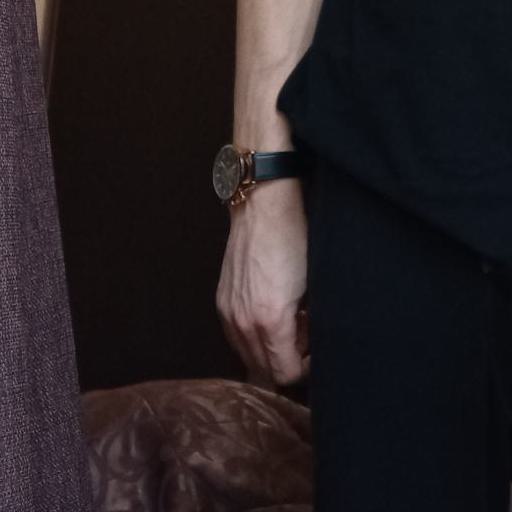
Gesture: no_gesture